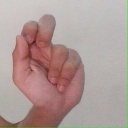
अक्षर: ढ